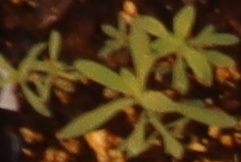
Label: Kochia